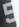
Number: 5